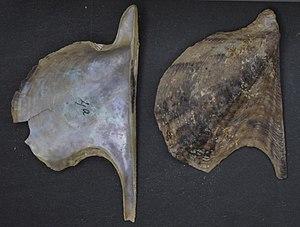
Les fruits de mer sont un nom donné aux animaux invertébrés marins comestibles. Dans l'acception la plus usuelle, il s'agit d'une grande variété d'organismes marins, à l'exception des poissons et des mammifères.